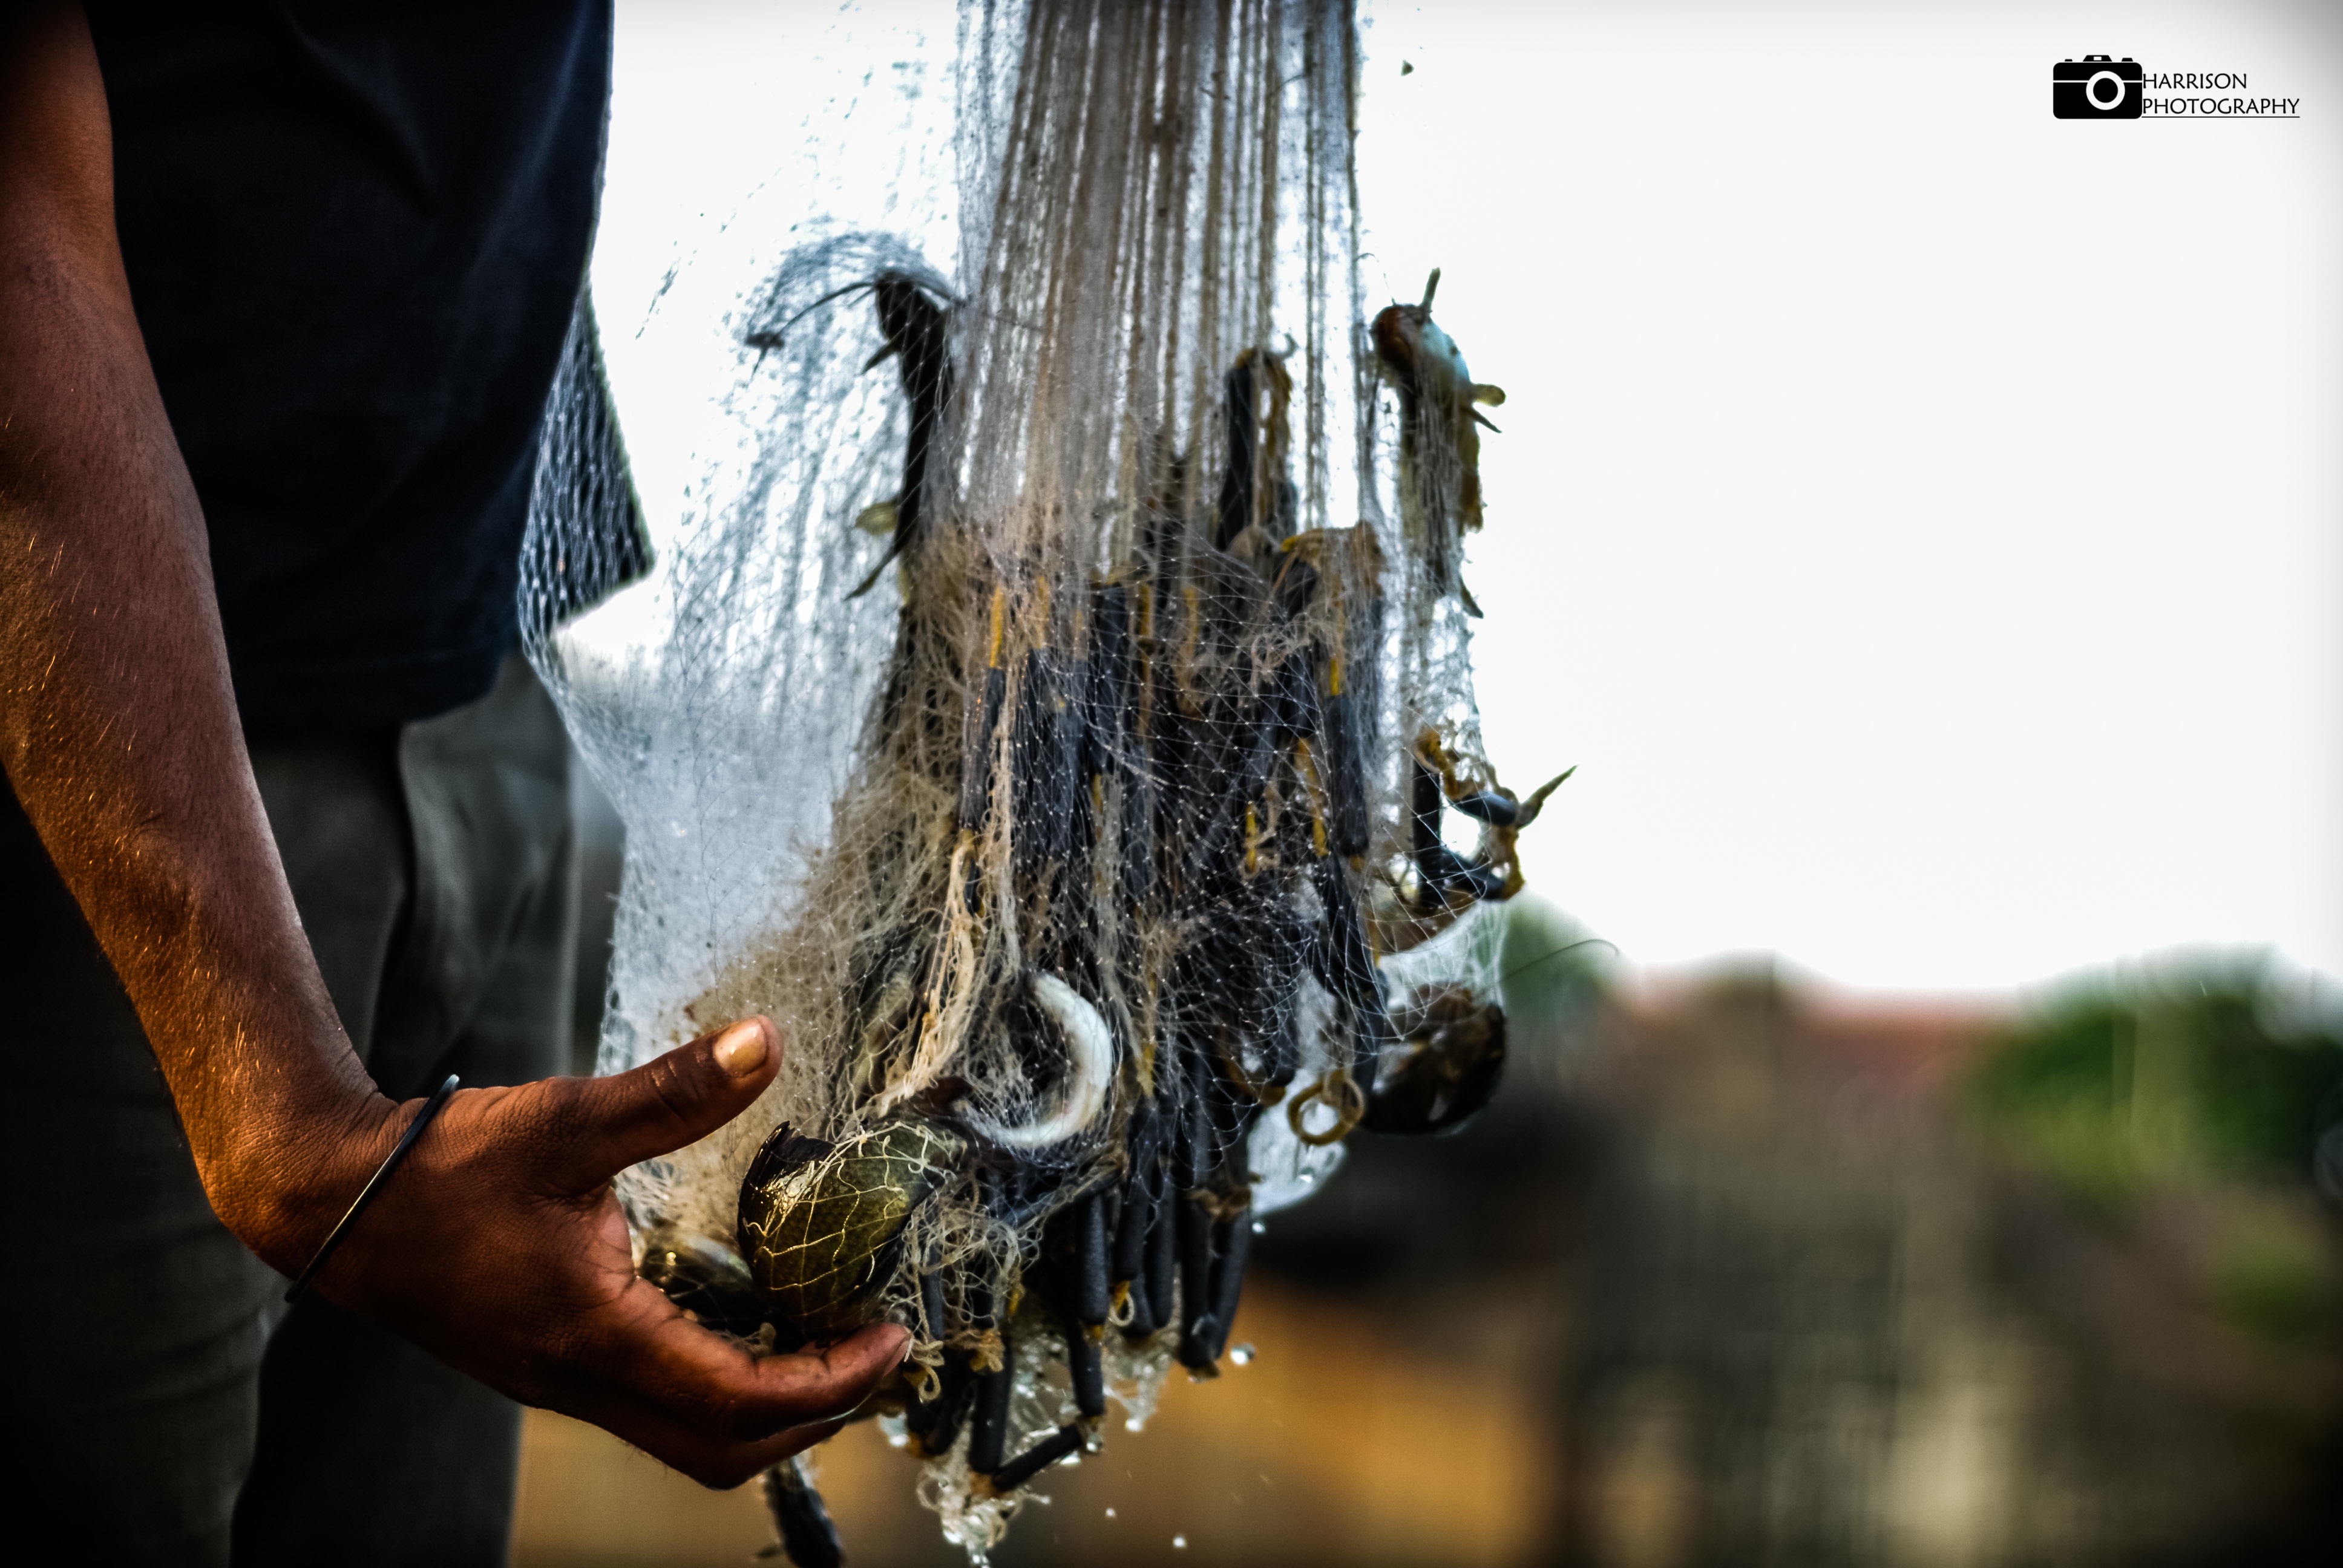
wood, photography, color, sculpture, art